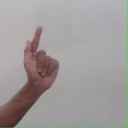
अक्षर: ळ